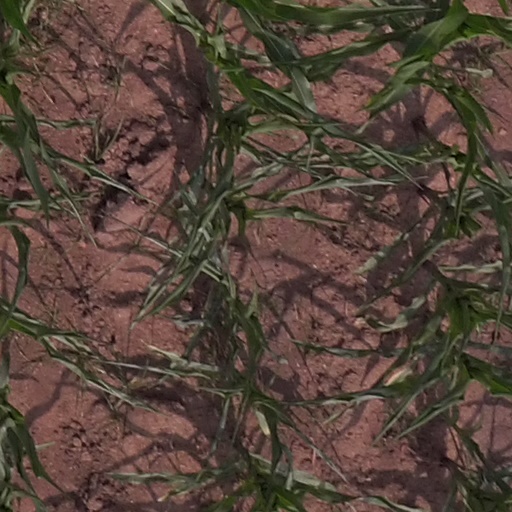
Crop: maize; corn